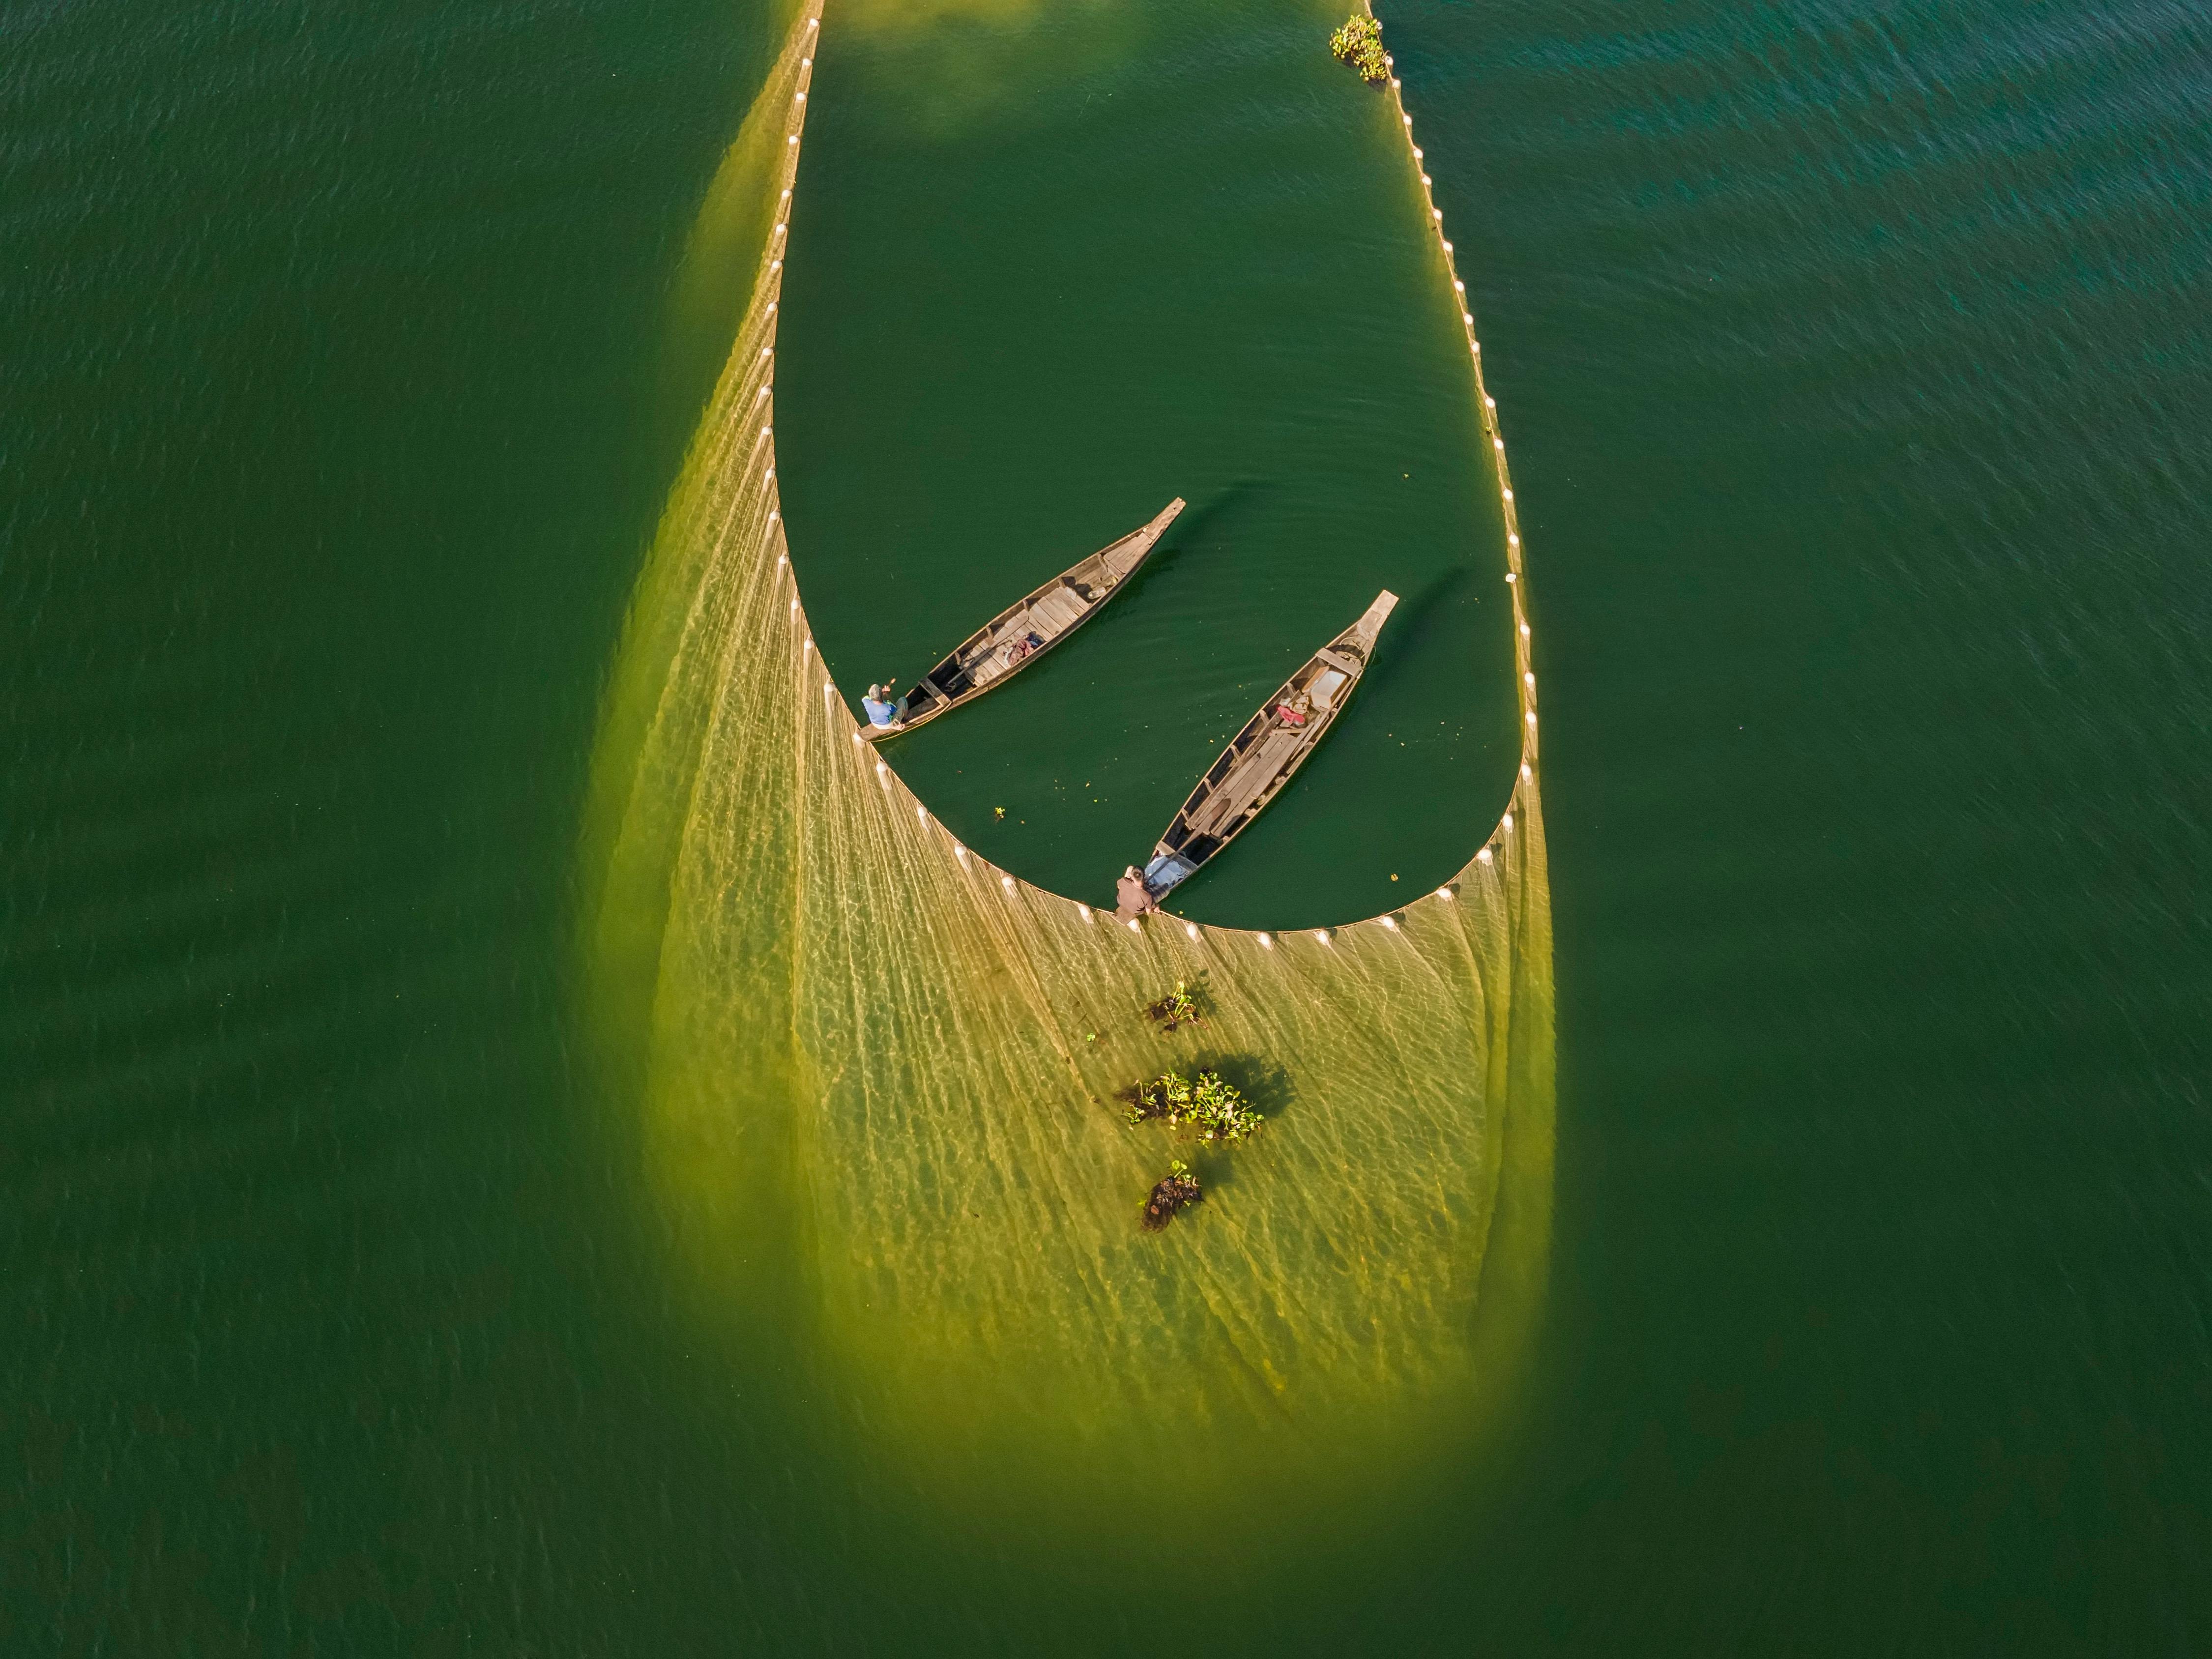
natural, water, terrestrial plant, liquid, grass, circle, close up, macro photography, natural material, pattern, symbol, invertebrate, arthropod, smile, symmetry, tangle web spider, sky